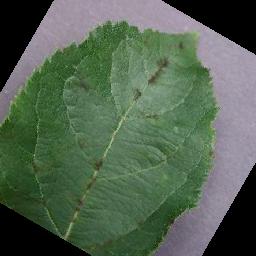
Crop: apple
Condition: scab